British Symphony Orchestra

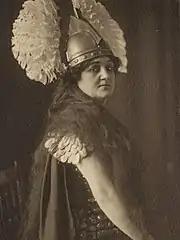
Perceval Allen as Brünnhilde in 1913. She also made the first recordings of Richard Strauss's "Elektra".

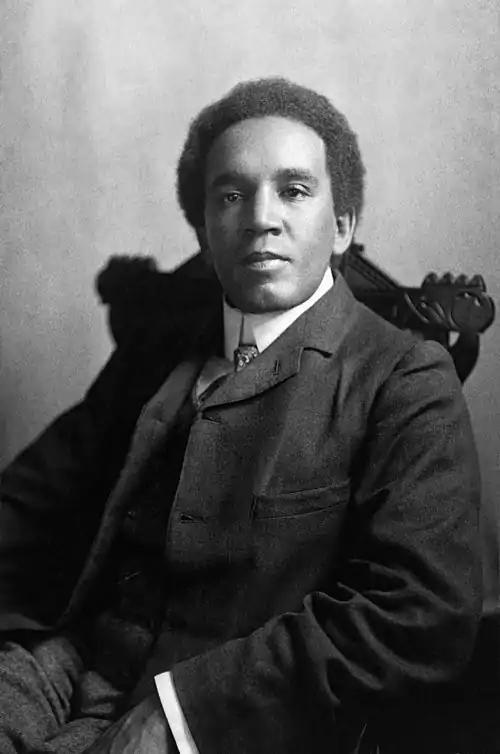
Samuel Coleridge-Taylor in 1905

According to John Lucas, the British Symphony Orchestra was "formed in 1908 by the Amalgamated Musicians' Union to provide work for its members on Sundays." Albert Sammons, the leader, also played in the restaurant band at the Waldorf Hotel, where Thomas Beecham recruited the 23 year-old for his new Beecham Symphony Orchestra.